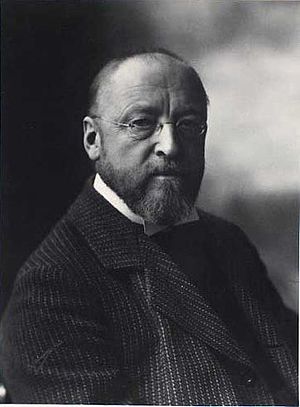
Alfred Benzon (1855-1932)
Bøje Peter Lorenz Alfred Benzon var en dansk apoteker, fabrikejer, politiker, sejlsportsmand og marinemaler, søn af Alfred Benzon og bror til Otto Benzon. Han var far til Bøje Benzon.